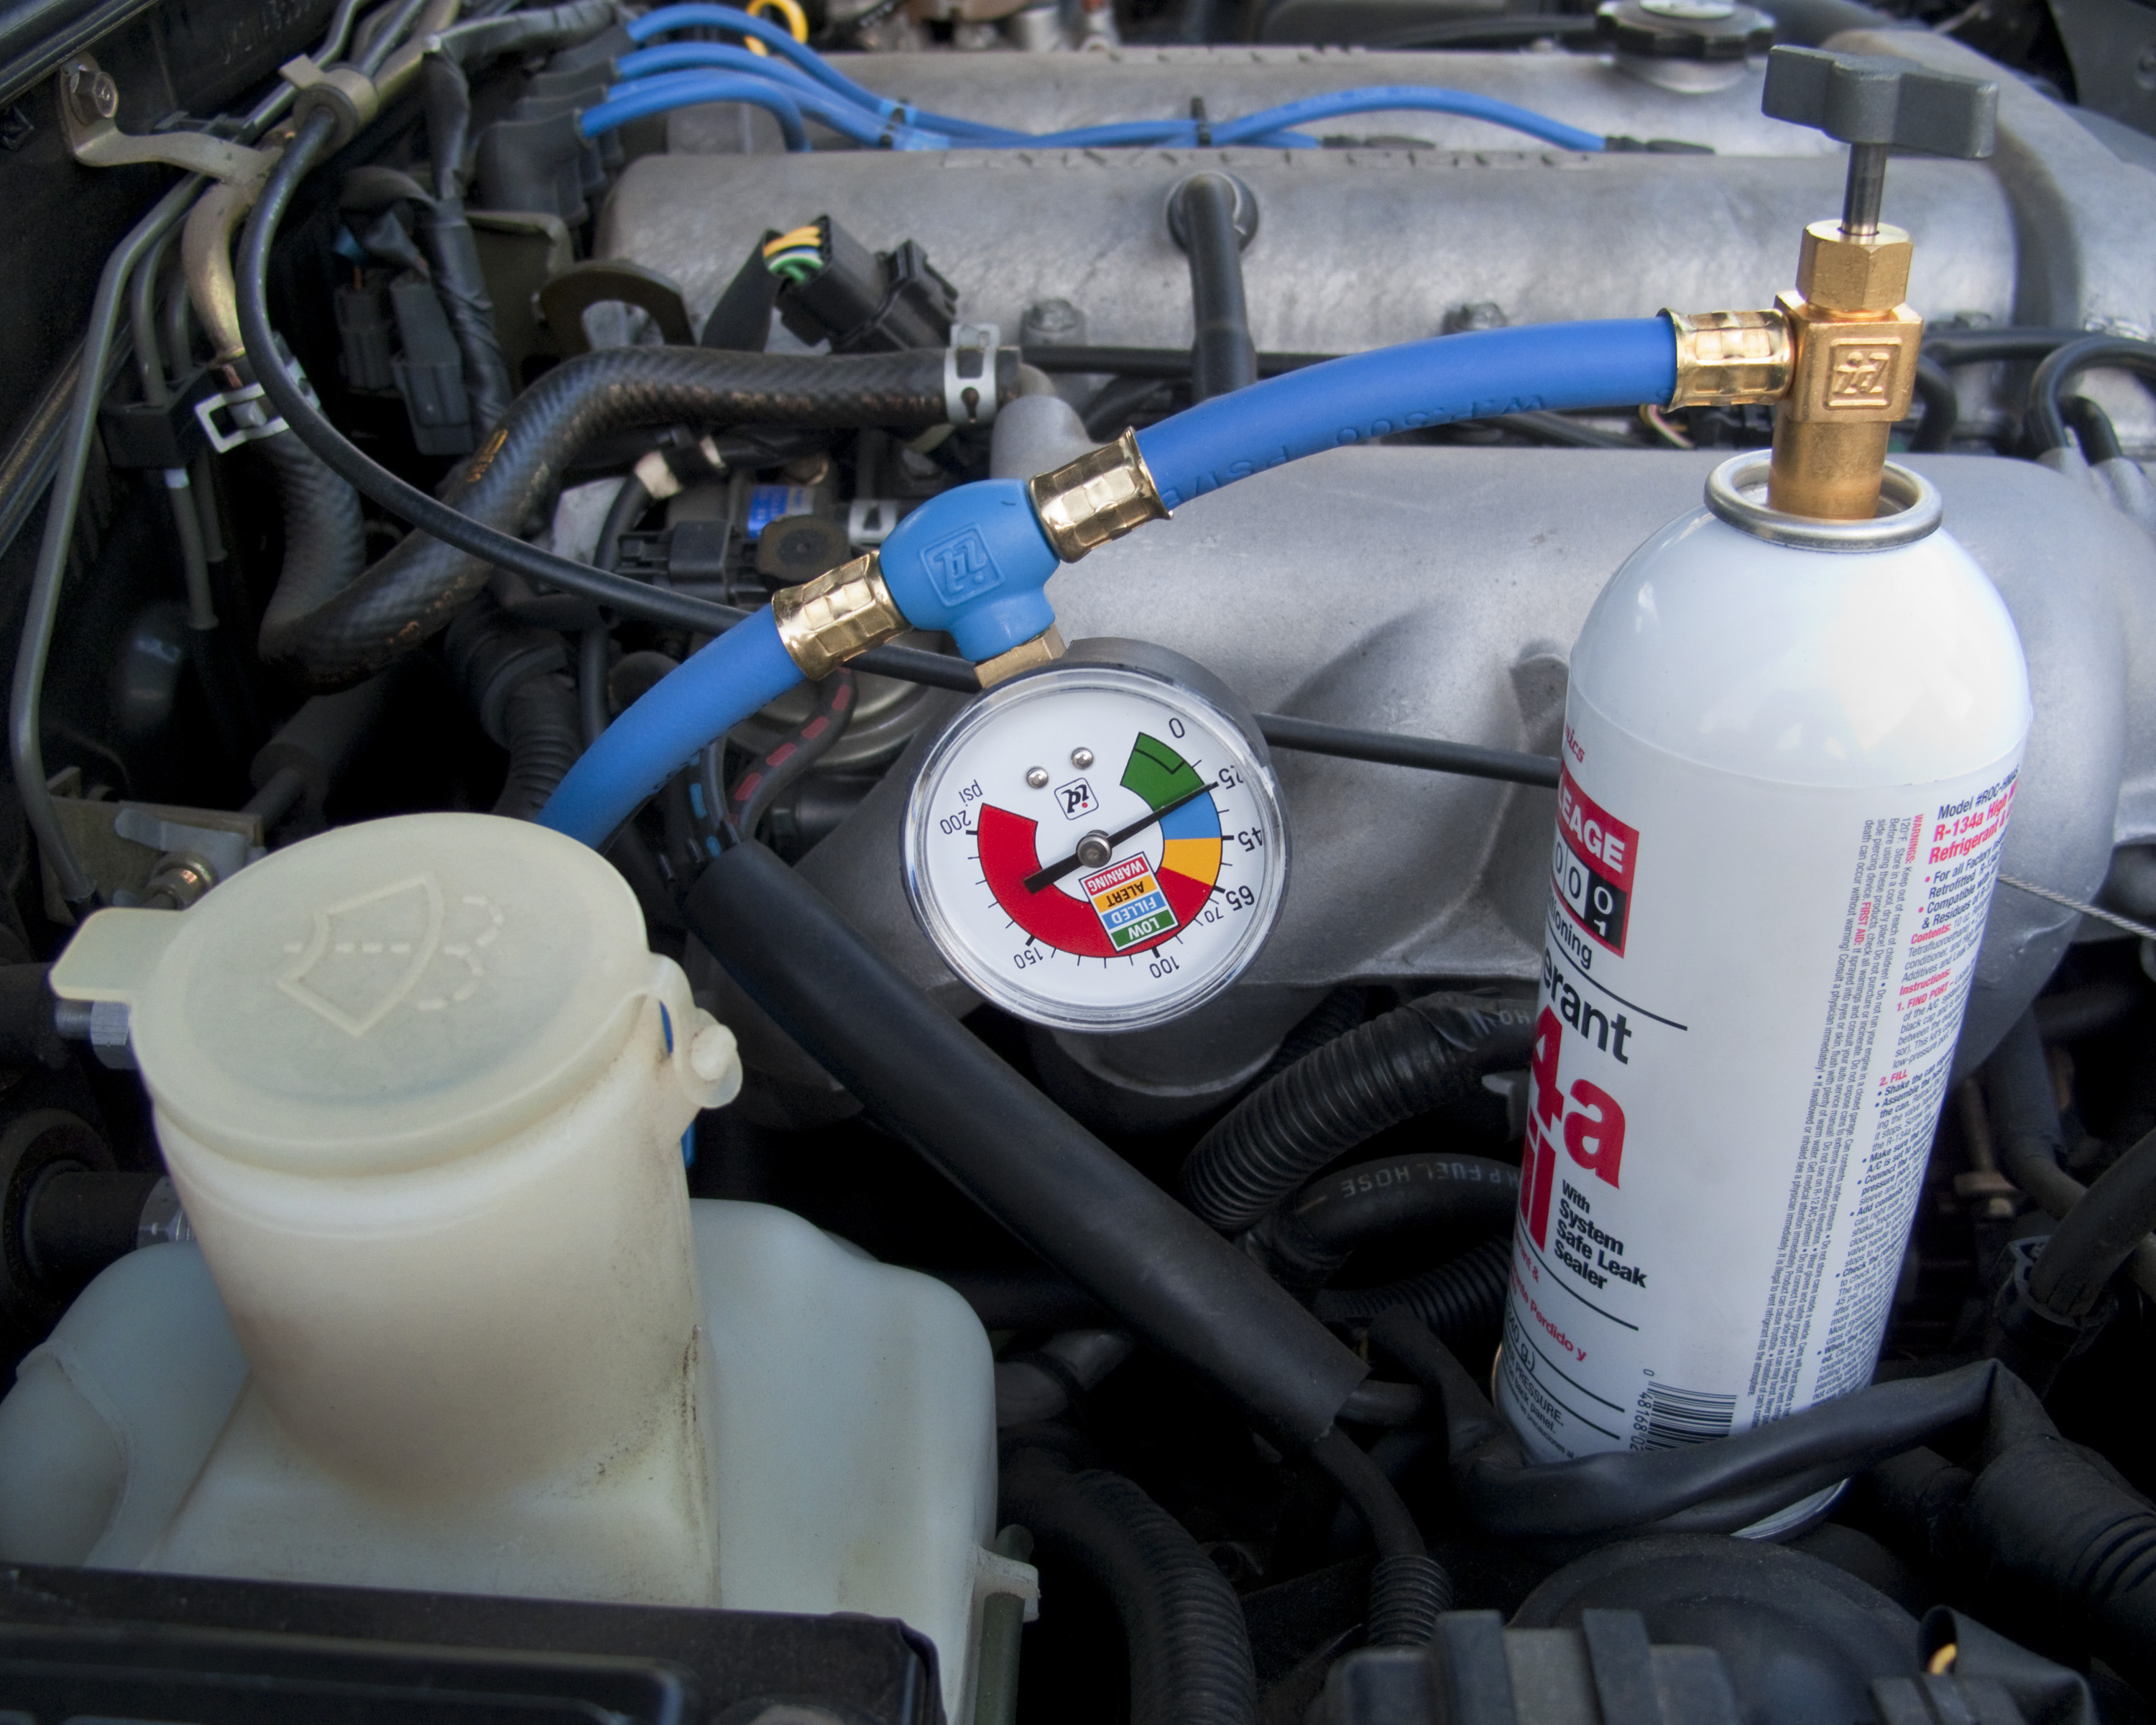
car, wheel, vehicle, steering wheel, sports car, engine, sacramento, r134, land vehicle, automobile make, automotive exterior, automotive engine part